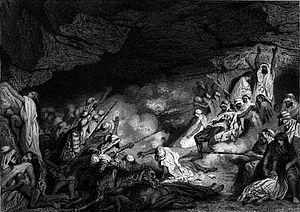
Les Grottes du Dahra, 1845, 27 x 19 cm, eau-forte.
Aimable Jean Jacques Pélissier, duc de Malakoff est un militaire français devenu maréchal de France, né le 6 novembre 1794 à Maromme et mort à Alger le 22 mai 1864. Artilleur de formation, il sert ensuite dans l'état-major et remplit à de nombreuses reprises les fonctions d'aide de camp. Il participe ensuite à la conquête de l'Algérie et en ressort quinze ans plus tard avec le grade de général de division. Appelé en Crimée pour y prendre le commandement en chef des troupes françaises, il est fait maréchal de France après la chute de Sébastopol le 12 septembre 1855.
Les enfumades sont une technique utilisée par le corps expéditionnaire français durant la conquête de l'Algérie, en 1844 et 1845. Le terme d'« enfumades » est souvent associé à Bugeaud bien que Cavaignac ait eu antérieurement recours à cette pratique.